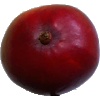
Label: Mango Red 1